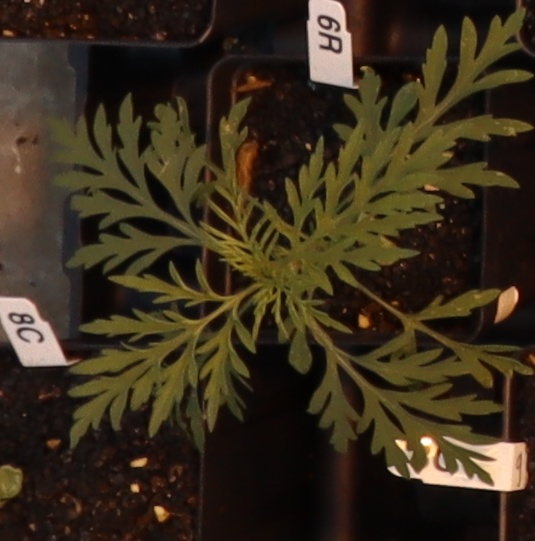
Label: Ragweed